Christopher Galloway

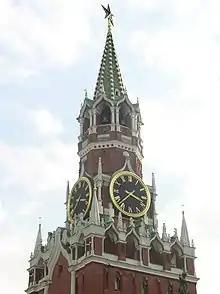
The tented roof of the Spassky Tower

Christopher Galloway was a Scottish engineer and architect active in Russia during the reign of Tsar Mikhail. He is best known for constructing the clocks at the tented roof of the Spassky Tower in the Moscow Kremlin, and the water engine in the Vodovzvodnaya Tower.